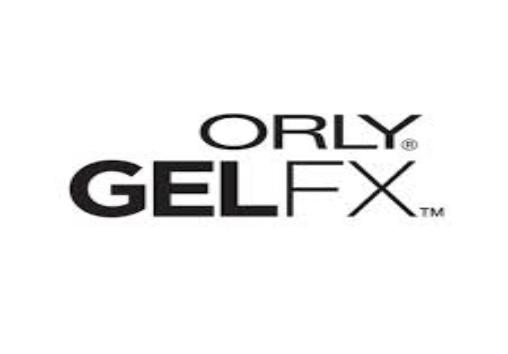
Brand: Gel
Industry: Necessities